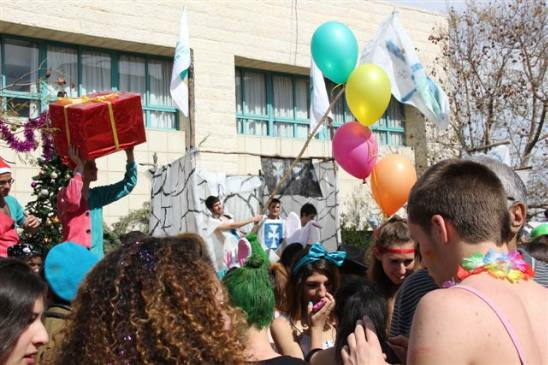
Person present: No